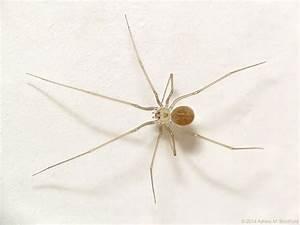
spider